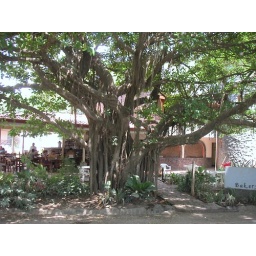
tree in front of the bakery / restaurant next door